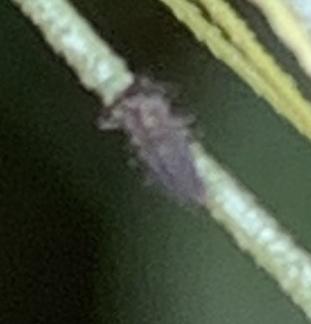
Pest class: predators